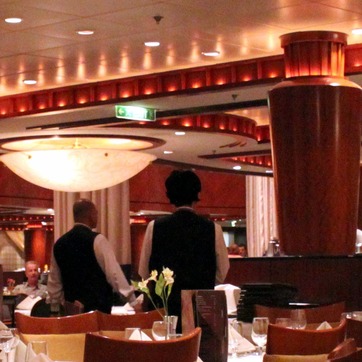
Material: hair